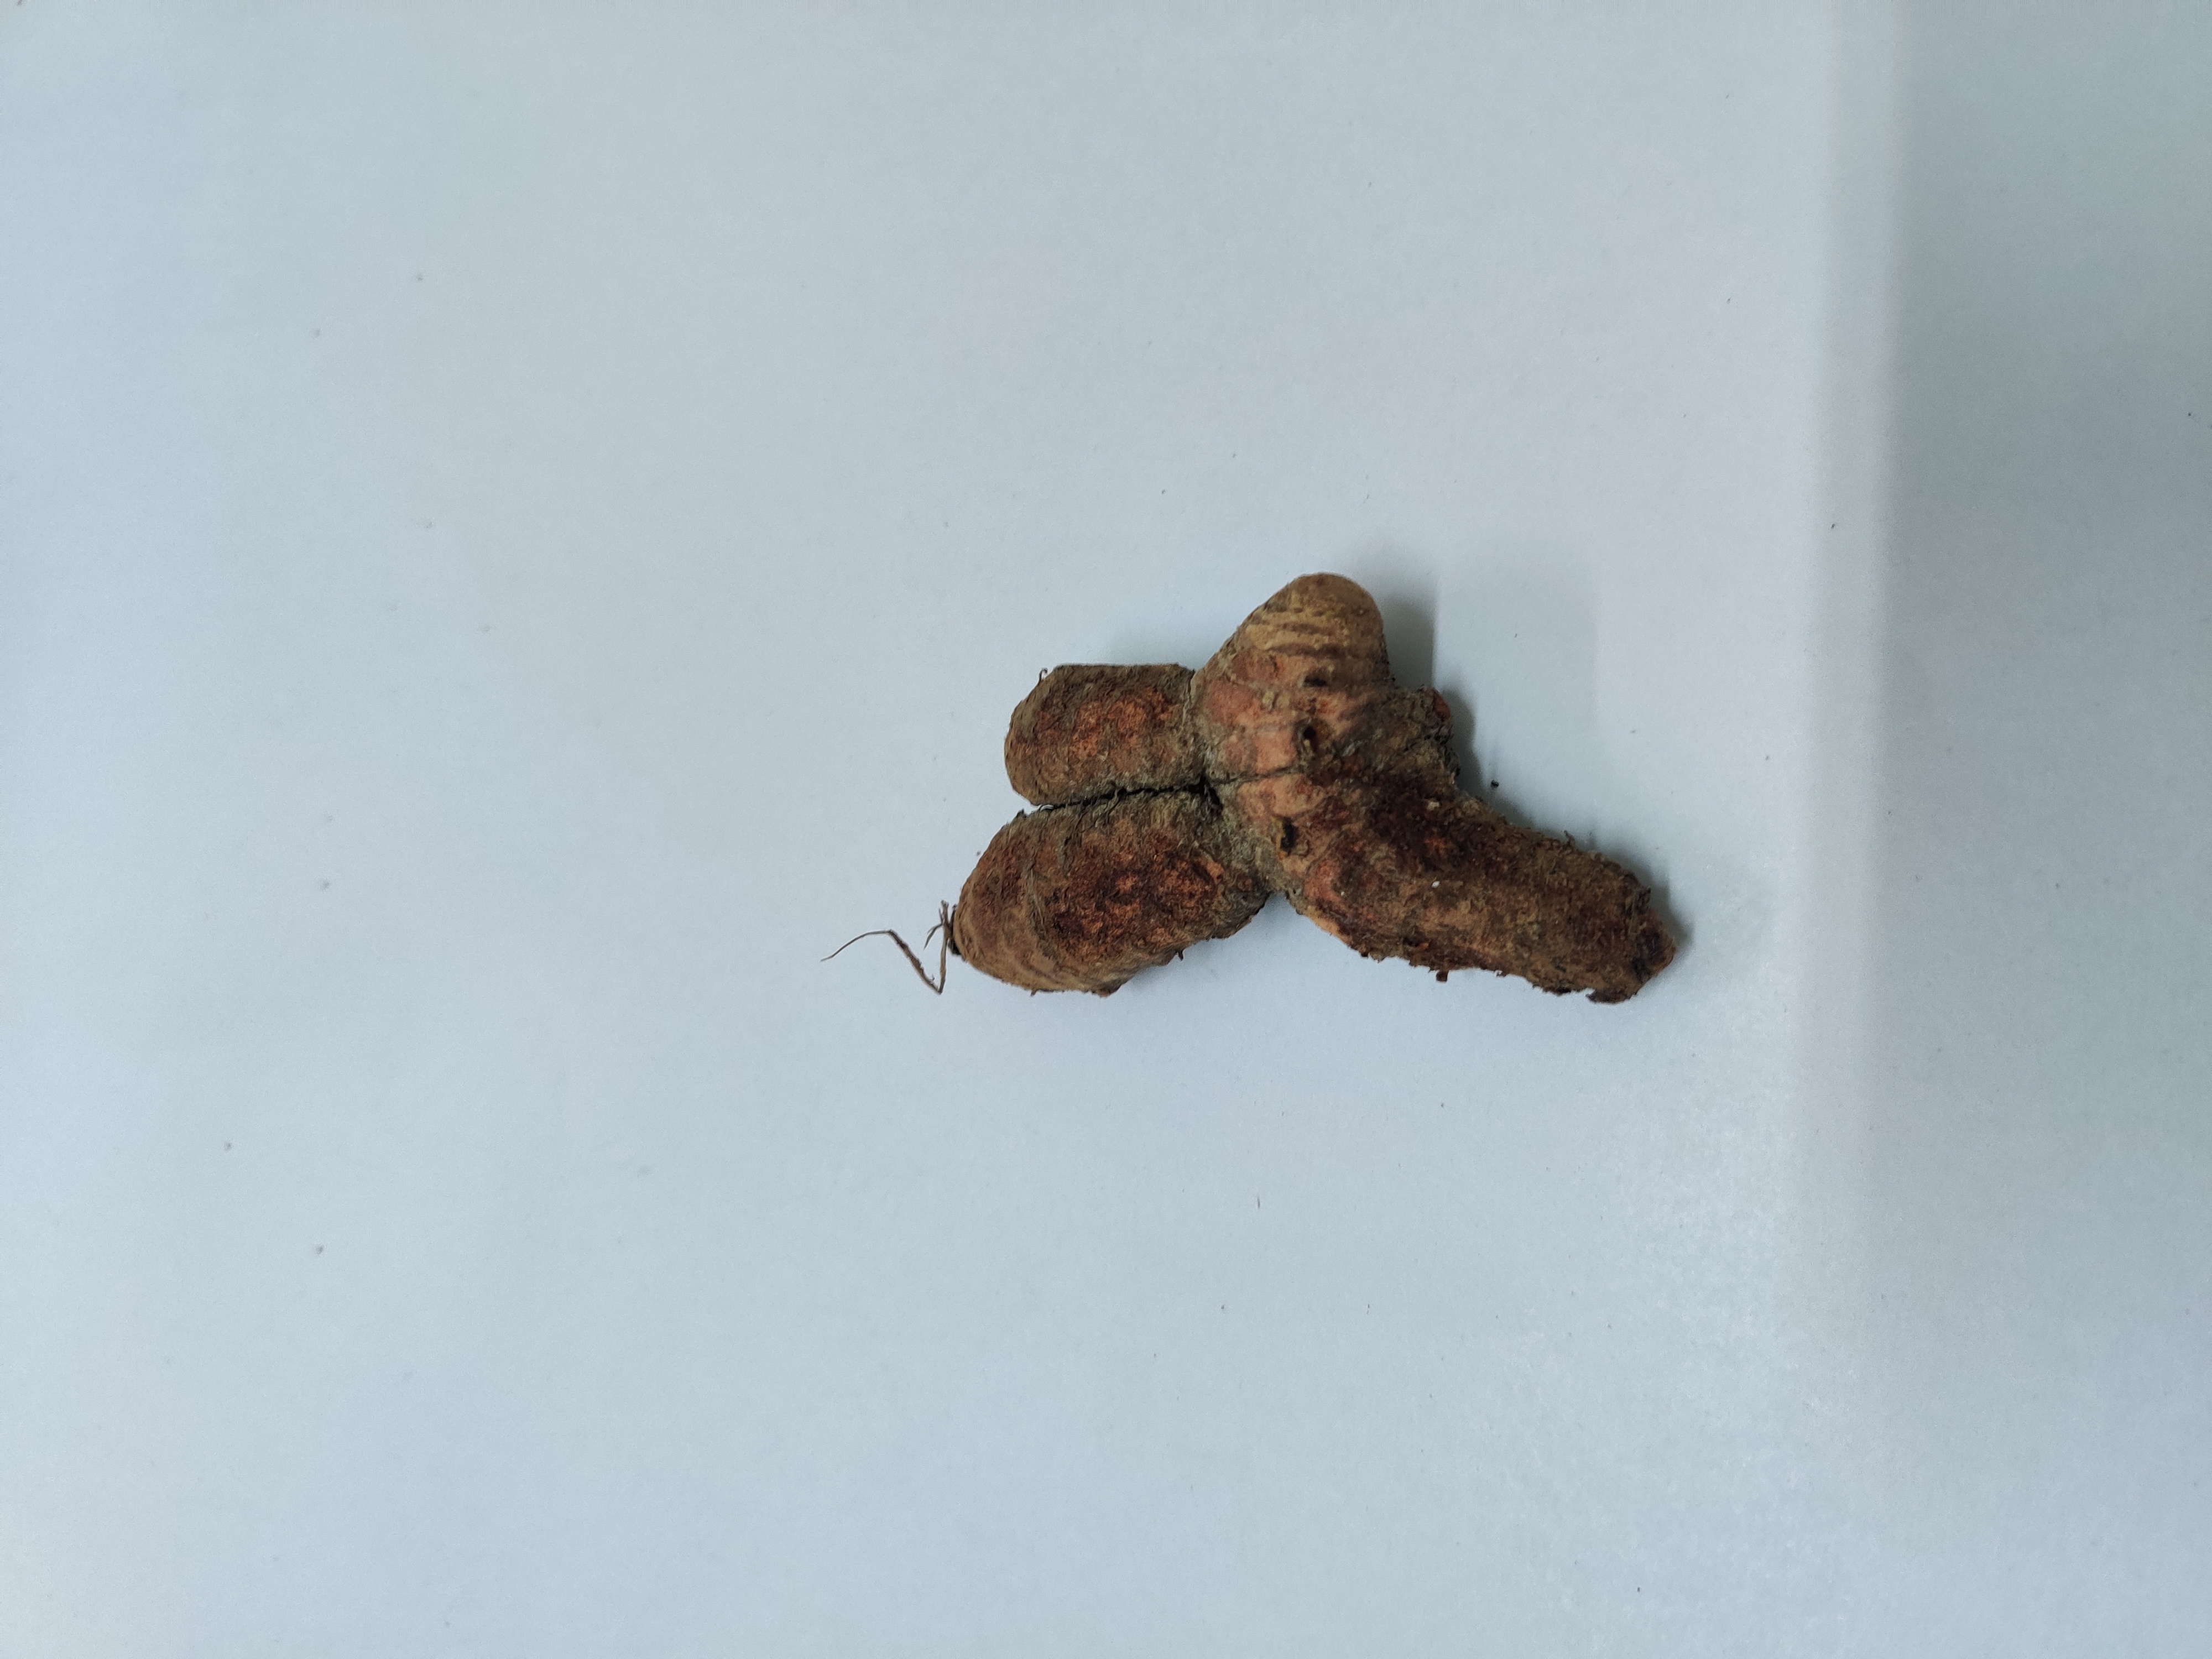
Crop: Turmeric
Condition: Severely Damaged